Theatrum Pictorium

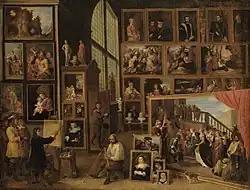
"Gallery of Archduke Leopold Wilhelm in Brussels (I)"

At the end of his governorship in 1656, the Archduke and his collection relocated to the Stallburg. This archducal collection now forms the heart of Vienna's Kunsthistorisches Museum.